Gul-gukbap

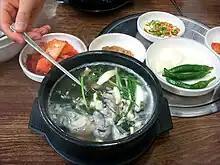
"Gul-gukbap" served in "ttukbaegi" (earthenware)

Gul-gukbap or oyster and rice soup is a type of "gukbap" (rice soup) made with oysters.